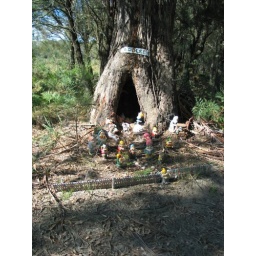
The sign over the door reads 'Ardlee' -- a pun on &amp;quot;Hardly Home (at all)&amp;quot;